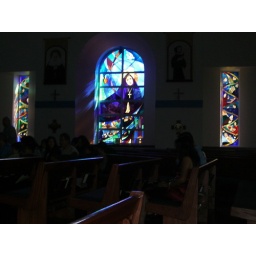
The stained glass windows at St. Frances Cabrini in Pasadena, TX.